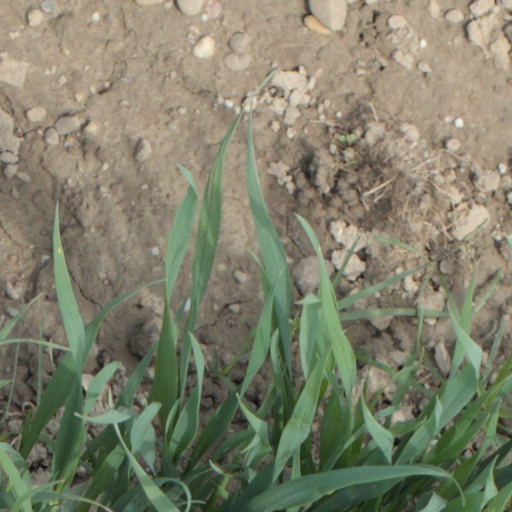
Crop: wheat